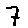
Label: 7